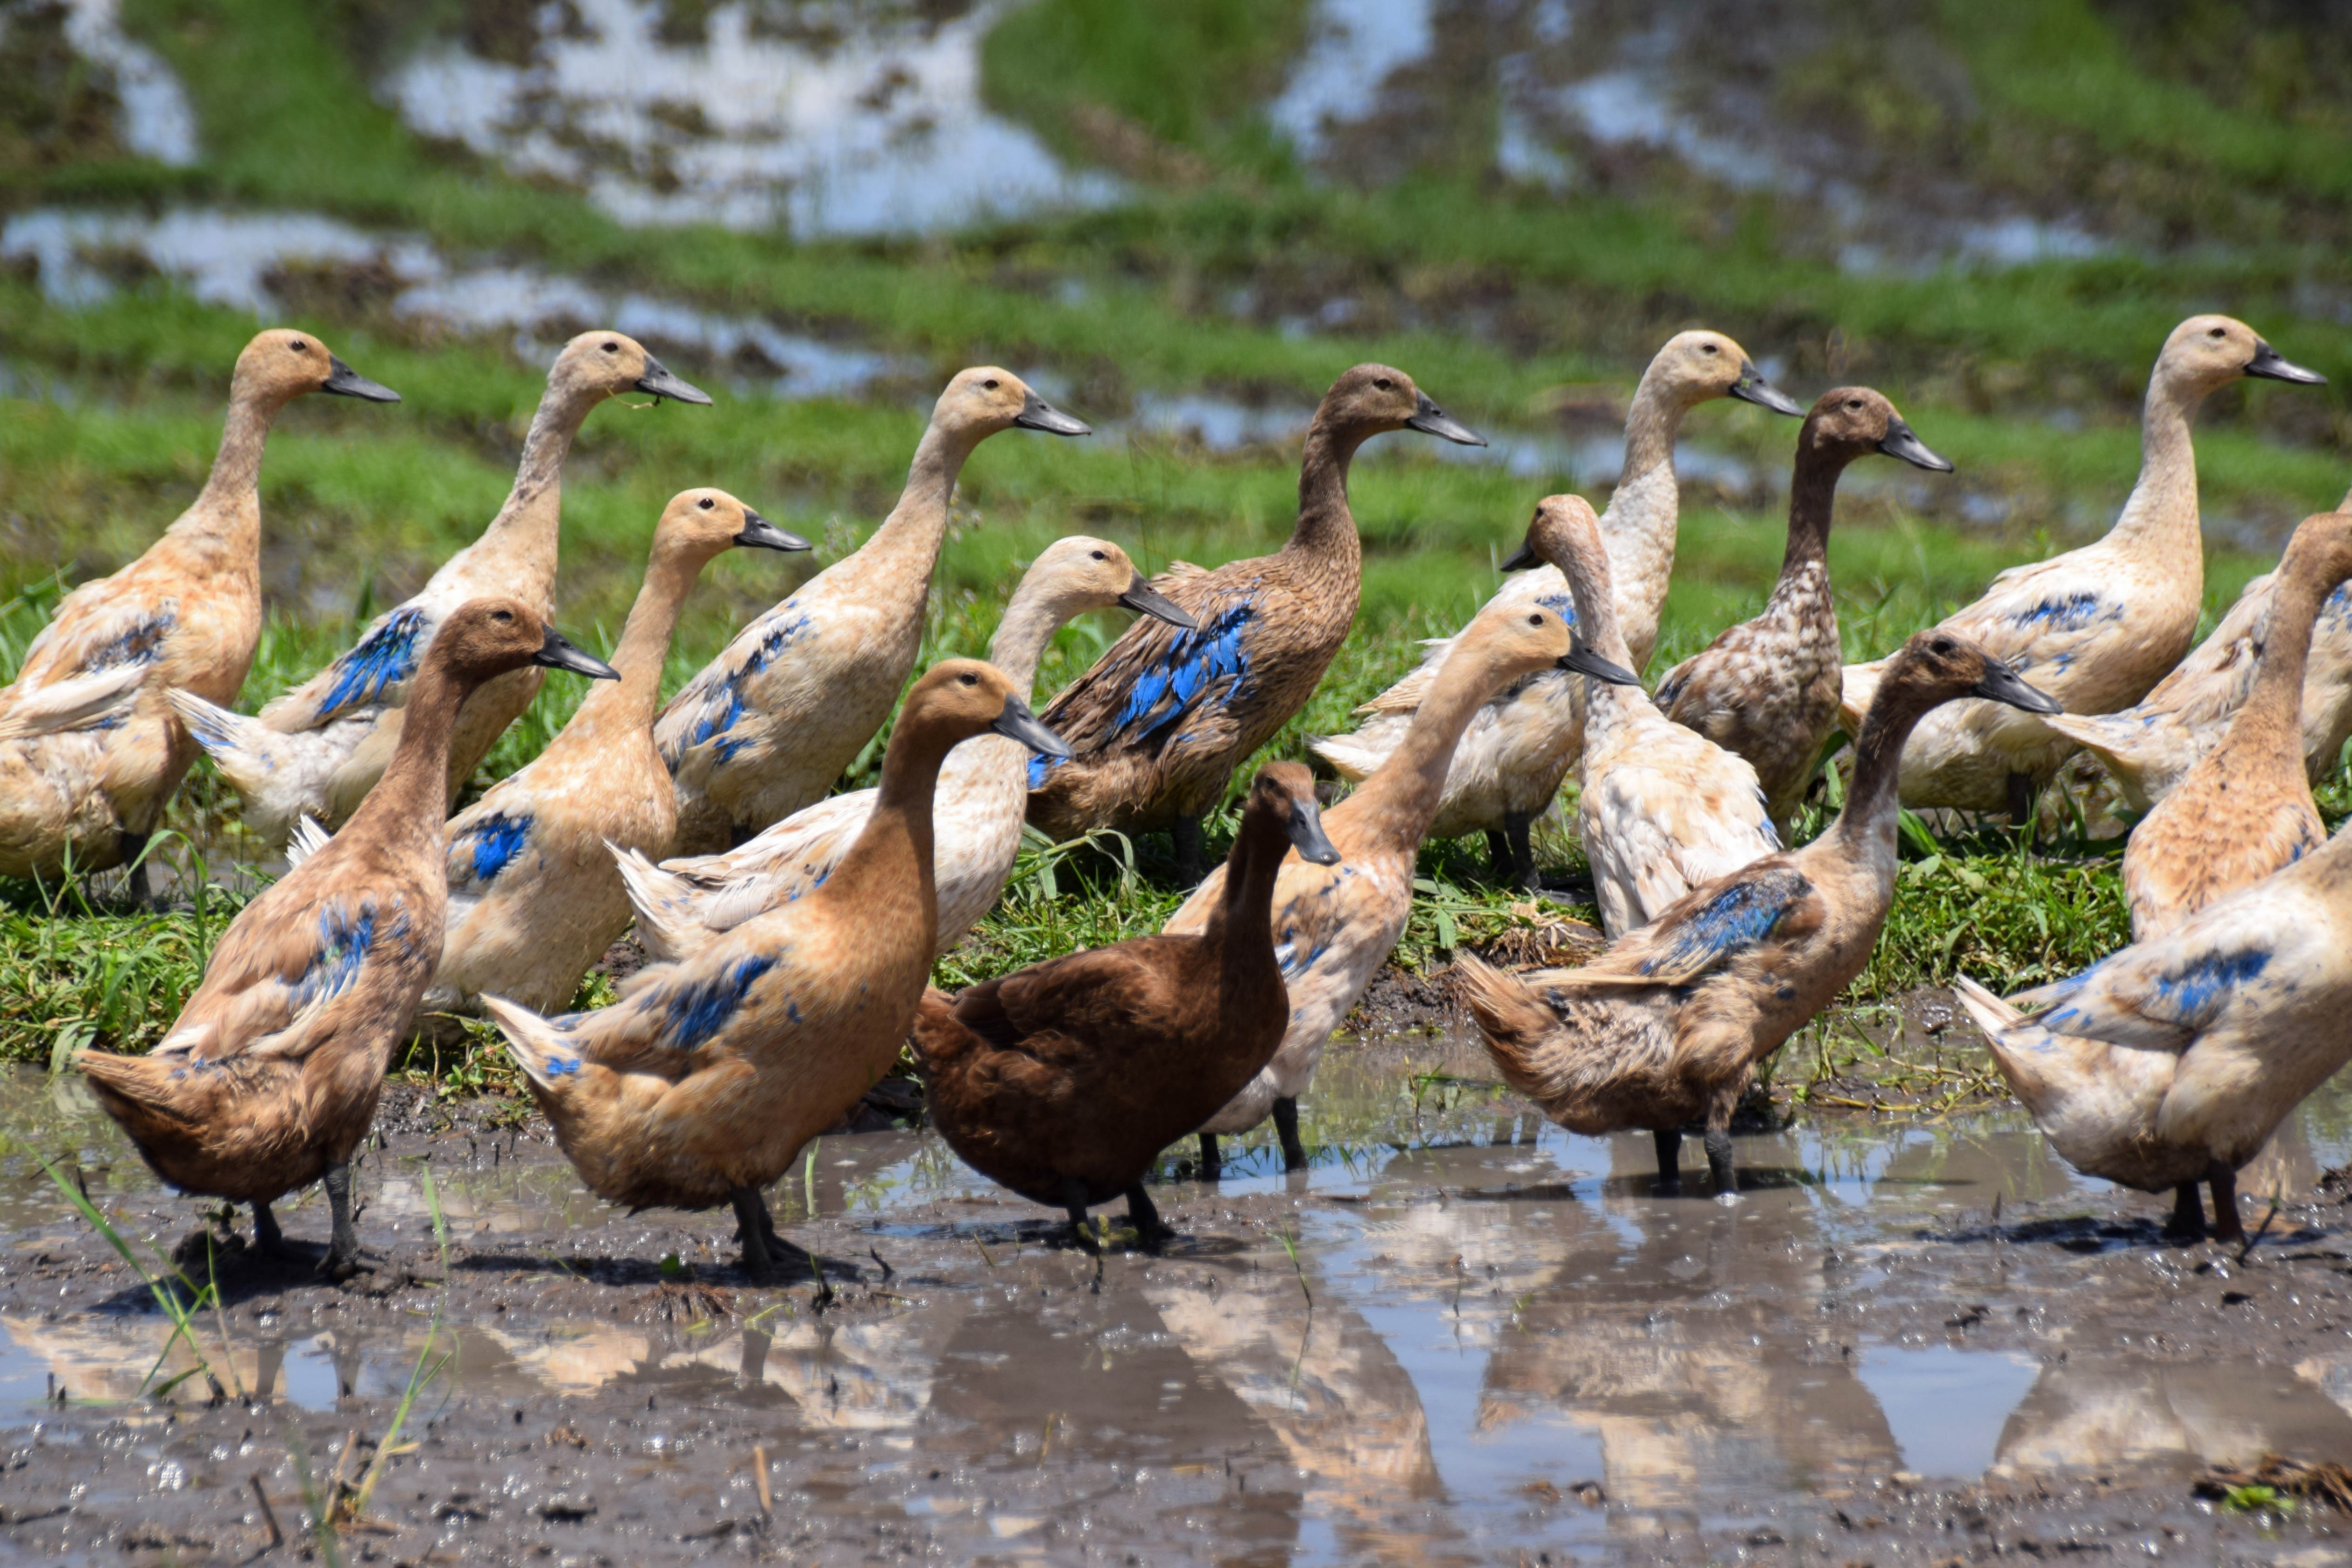
landscape, bird, travel, wildlife, agriculture, rice, fauna, birds, duck, vertebrate, ducks, indonesia, waterfowl, water bird, bali, rice fields, ducks geese and swans